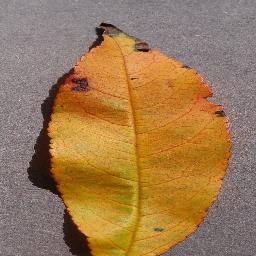
Label: Peach___Bacterial_spot